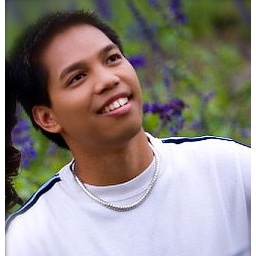
Smiling in a field of flowers